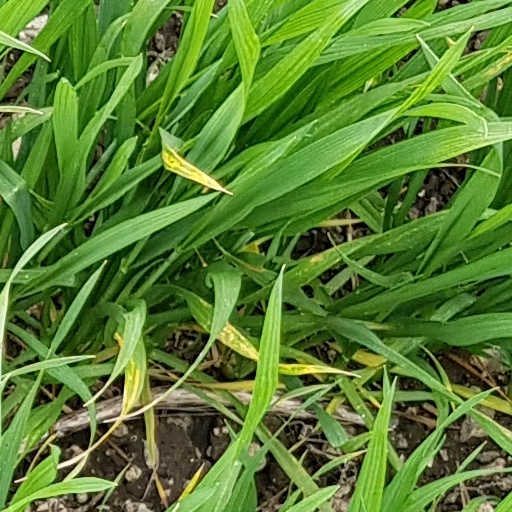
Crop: wheat